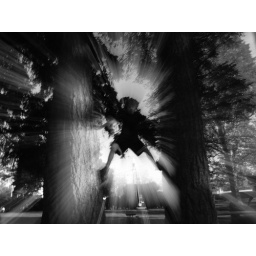
monkey in the trees